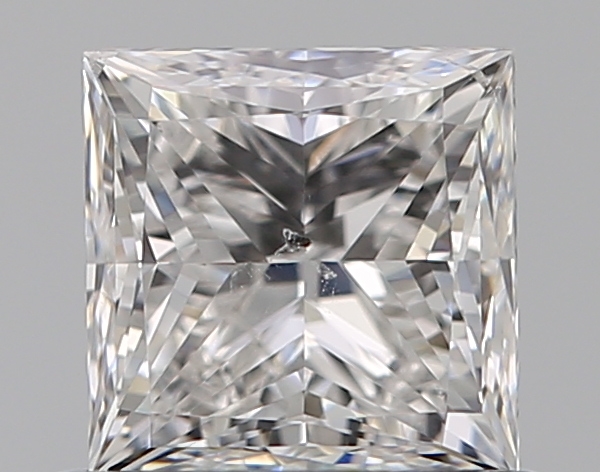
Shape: princess
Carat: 0.7
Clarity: SI2
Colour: E
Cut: EX
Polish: EX
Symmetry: VG
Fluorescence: N
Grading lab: GIA
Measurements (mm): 4.72 x 4.71 x 3.44